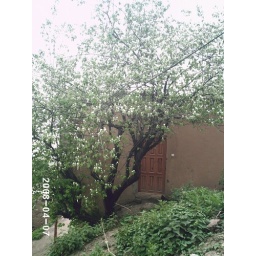
This beautiful house near a beautiful tree is in the top of the mountain where masouleh's houses are built on it.